Thisted

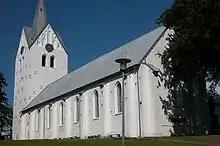
The main church of Thisted

Thisted features a Gothic-style church, Thisted Church, which replaced a smaller Romanesque-style church around 1490. The exterior of the church contains a stone with Runic inscriptions.